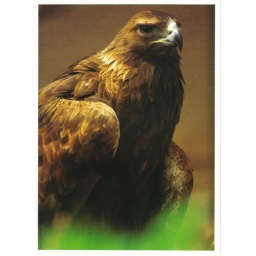
Large 4.75 x 6.5&amp;quot; postcard from the Sierra Club: Wild Deserts postcard book by Pomegranate of a captive golden eagle.